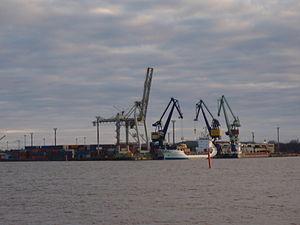
Mäntyluoto est une péninsule et un quartier de Pori en Finlande.
Le Satakunta est une région du sud-ouest de la Finlande. Elle faisait partie de la province de Finlande occidentale. La capitale est Pori.